List of number-one singles of 1982 (Canada)

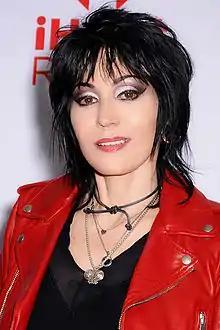
Joan Jett, alongside her band the Blackhearts, spent eight weeks at number one in 1982 with "I Love Rock 'n Roll", the year's highest-selling single in Canada.

"RPM" was a Canadian magazine that published the best-performing singles of Canada from 1964 to 2000. Twenty singles peaked atop the "RPM" Singles Chart in 1982. "Physical" by Olivia Newton-John held the top position from 1981 into 1982, and Toni Basil achieved the final number-one hit of the year with "Mickey". Olivia Newton-John, Paul McCartney, Stevie Wonder, Steve Miller Band, Chicago, and Lionel Richie were the only acts that had previously topped the Canadian chart before this year. No artists peaked at number one more than once in 1982.